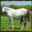
Label: horse